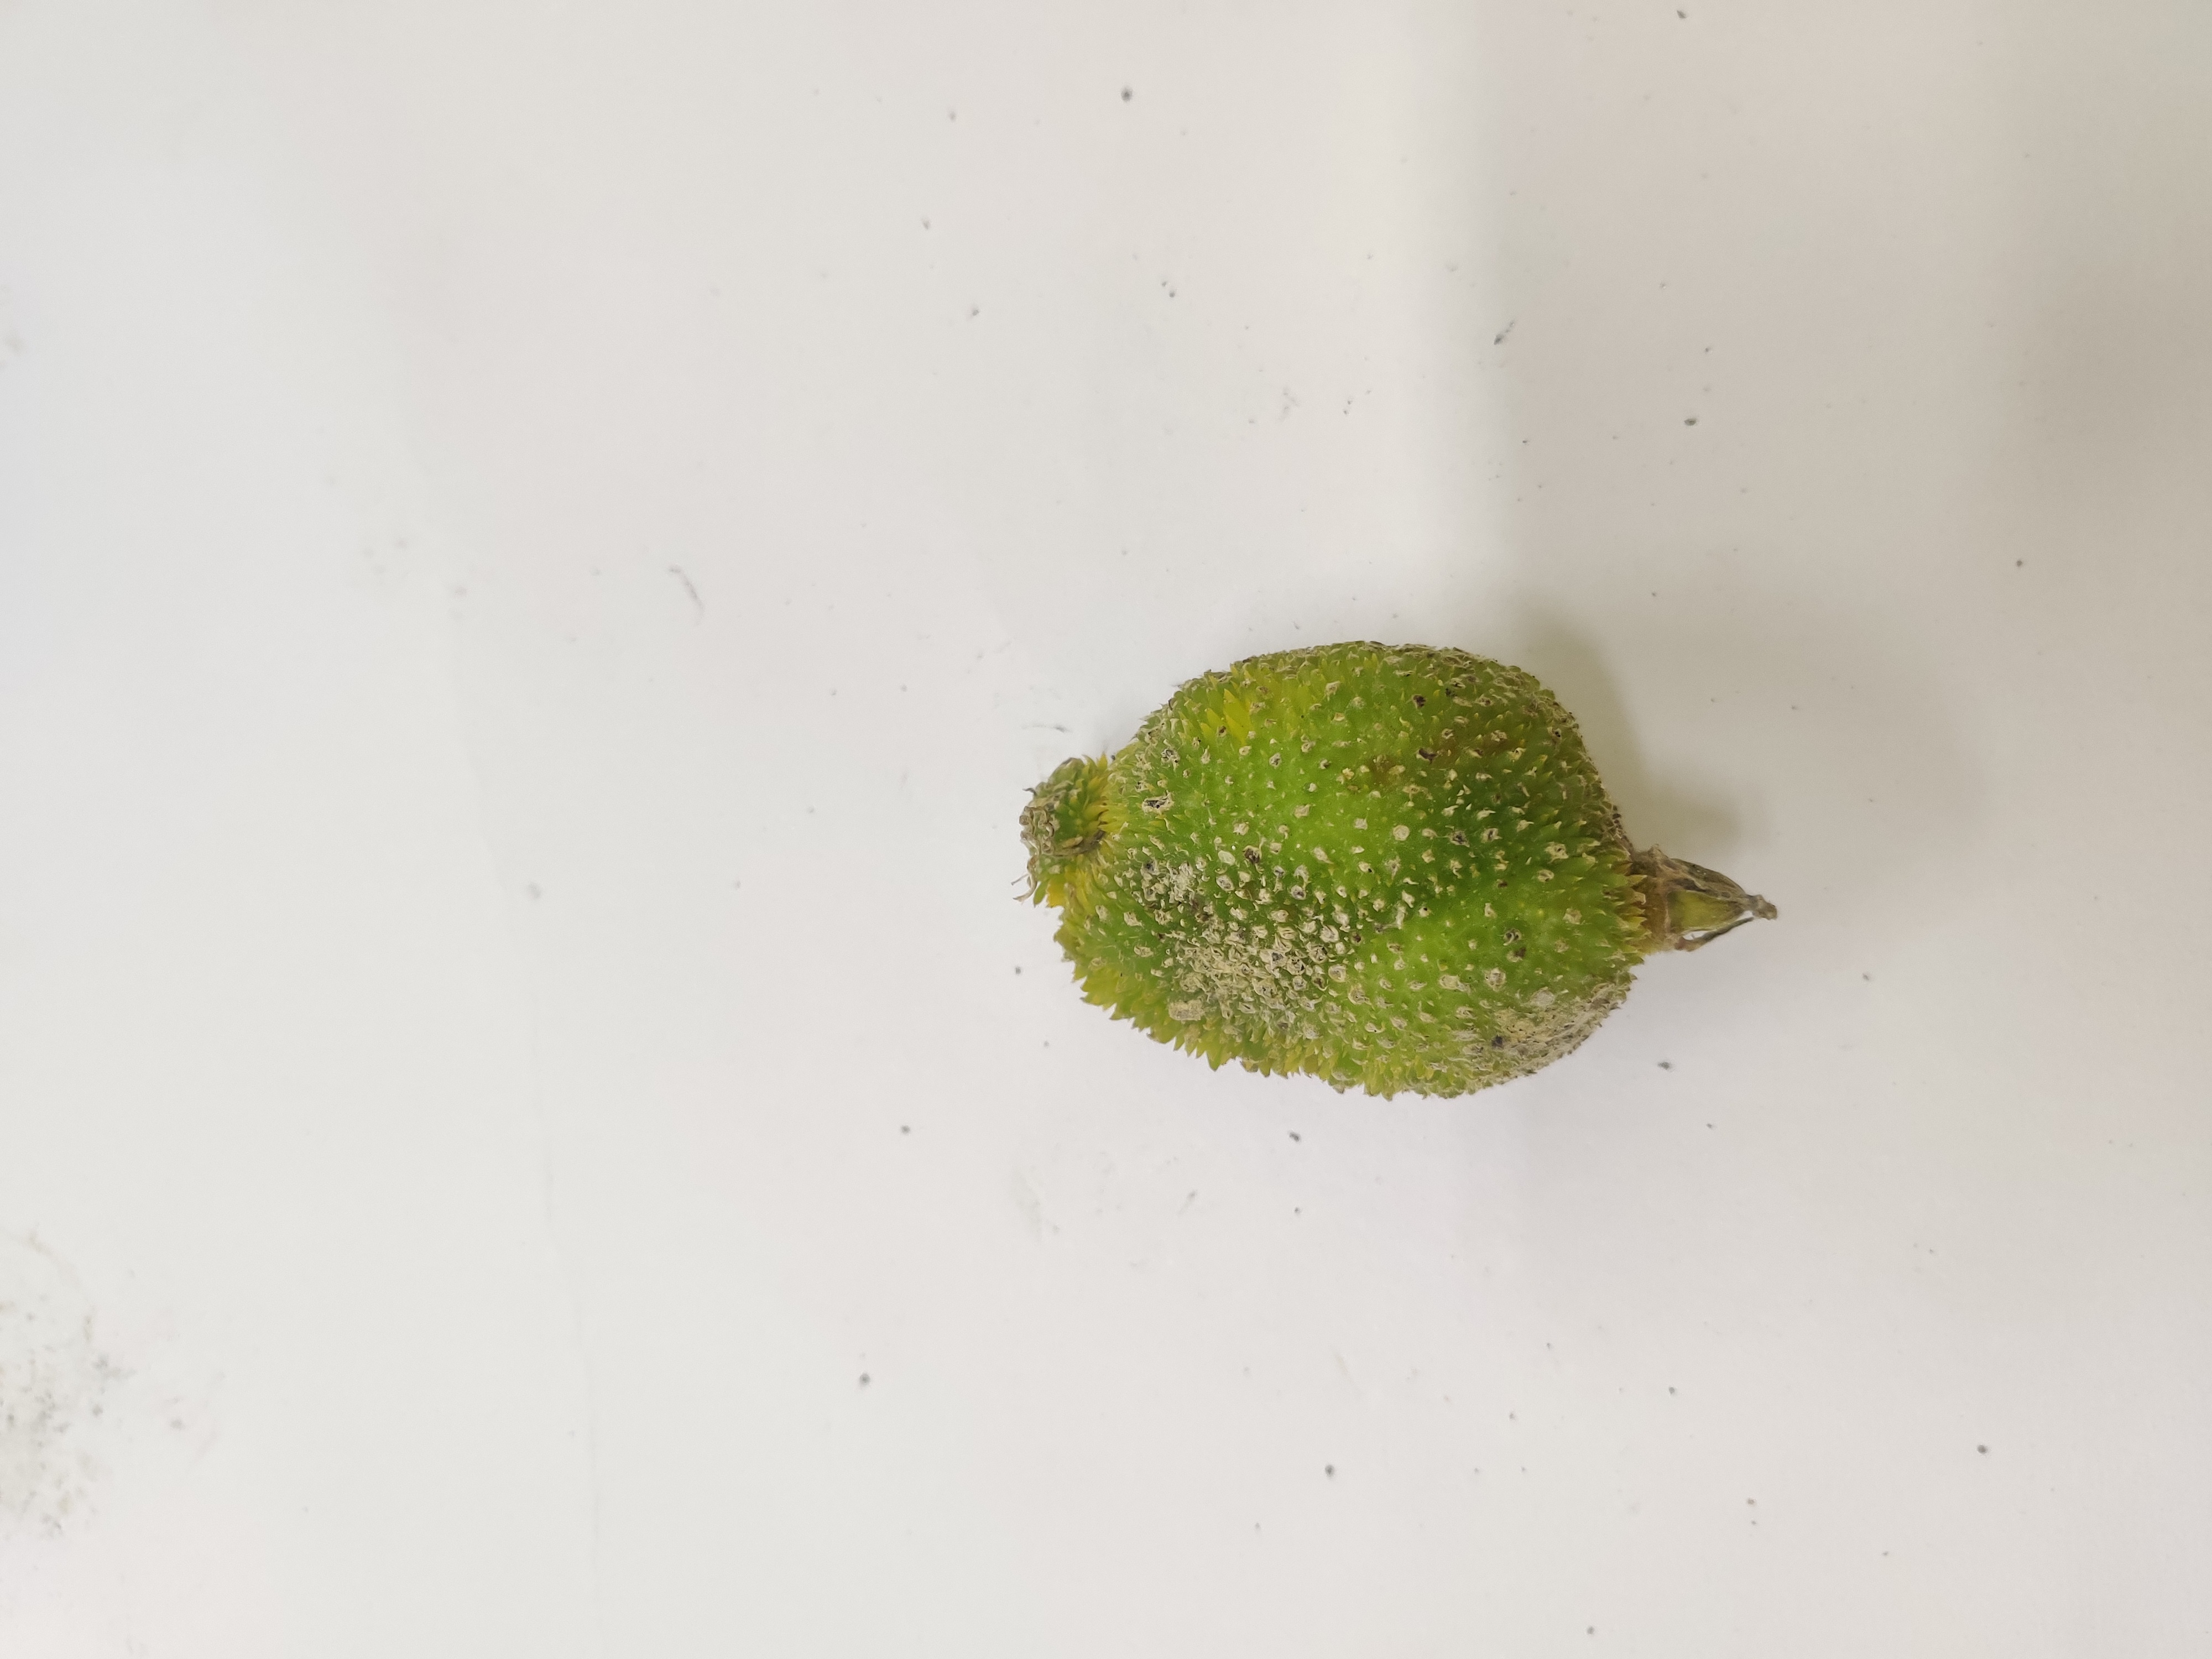
Crop: Spiny Gourd
Condition: Damaged